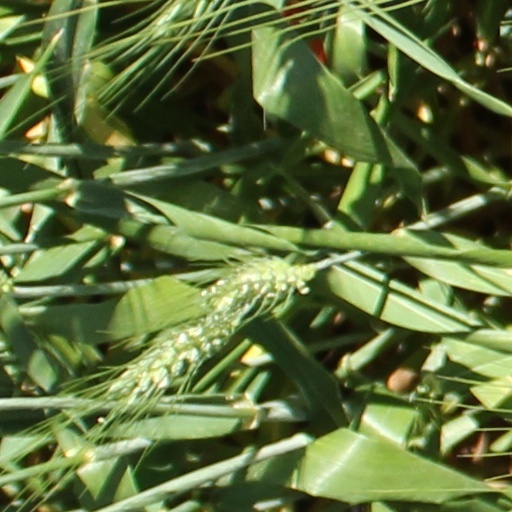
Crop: wheat